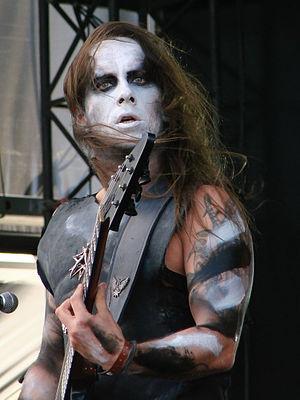
Behemoth au Hellfest, le 20 Juin 2010